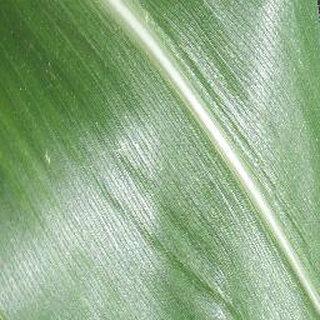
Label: healthy_corn